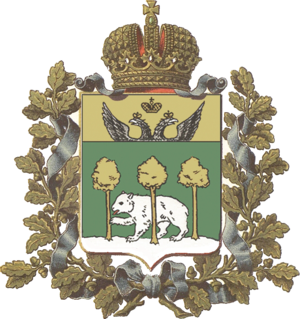
Le gouvernement de Chełm ou de Kholm est une division administrative de l’Empire russe créé en 1912. Le gouvernement exista jusqu’en 1915 et son occupation lors de la Première Guerre mondiale.